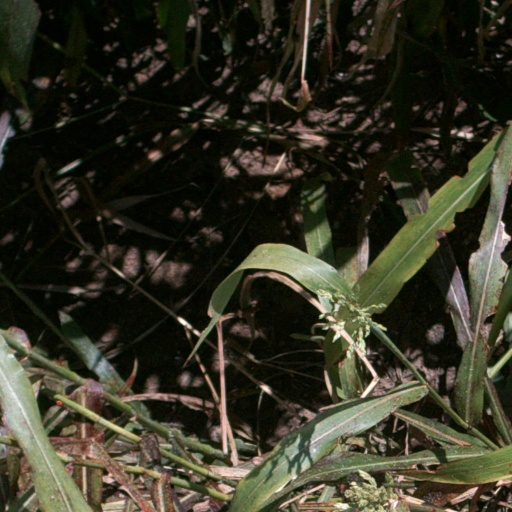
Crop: sorghum